Private Case

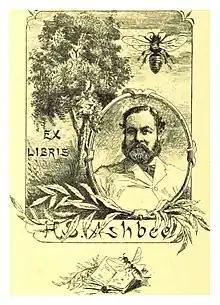
A book-plate used by Henry Spencer Ashbee

The bibliophile Henry Spencer Ashbee made a bequest to the library in 1900 of 15,299 volumes containing 8,764 works, of which 1,379 volumes were classed as erotica. The non-contentious works were entered into the library's general catalogue, and duplicates disposed of. Erotica was put into the Private Case; any duplicated works were destroyed. The remaining works included (1763); (1830); (1866) by "la citoyenne Raucourt"; (1873); "The Romance of Lust" (1873–1876); (1884); as well as several editions of "Fanny Hill" by the English novelist John Cleland, and the works of the French eroticist the Marquis de Sade. Also included in his bequest were three volumes of bibliographies of erotica he compiled; titled (1877), (1879) and (1885), Ashbee published them under the pseudonym Pisanus Fraxi.